Wet market

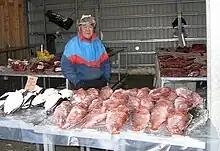
A seafood stall at the Kalaaliaraq Market

In Brazil, regulations on wet markets are handled at the municipal level. The regulations widely vary across Brazil, with zoning rules prohibiting wet markets in some municipalities.